Belgrave, Victoria

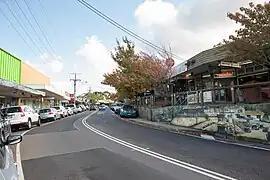
Belgrave main street (Burwood Highway)

Belgrave is a town and outer suburb in Melbourne, Victoria, Australia, located 36 km east of Melbourne's central business district, within the Shire of Yarra Ranges local government area. Belgrave recorded a population of 3,894 at the 2021 census.